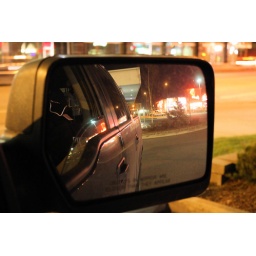
Bostons reflected in truck side view mirror